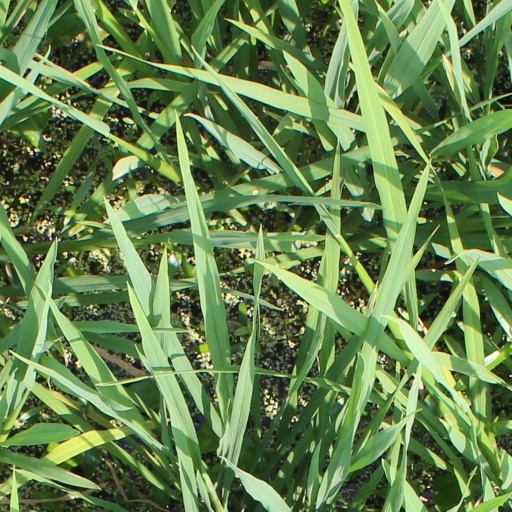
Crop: rice